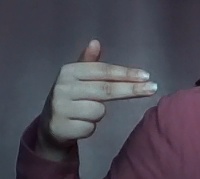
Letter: ghain